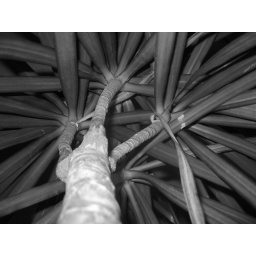
The plant in my house